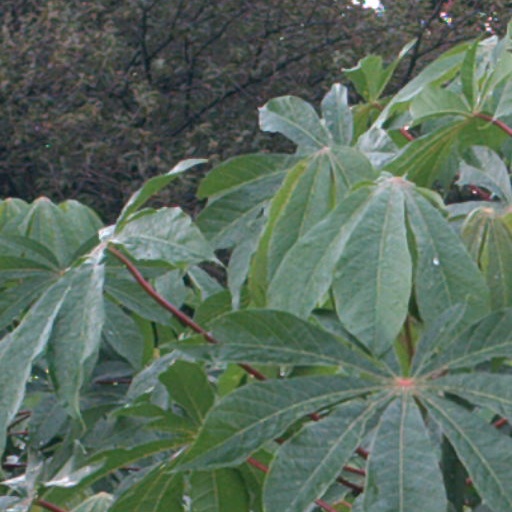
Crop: cassava